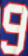
Number: 9